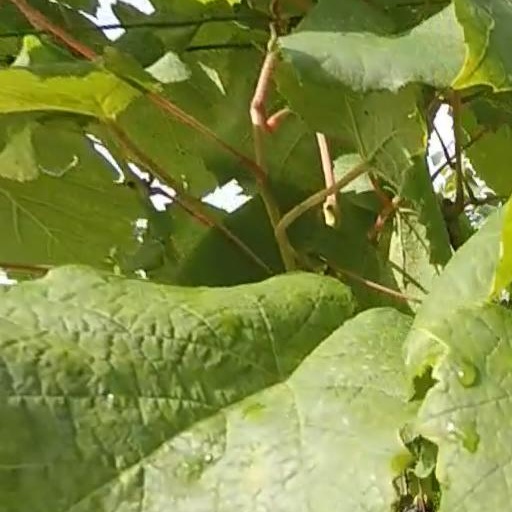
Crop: grape